Bowers Mansion

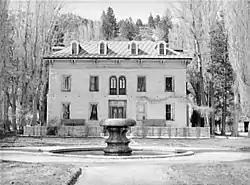
Bowers Mansion, 1940

The Bowers Mansion is a mansion located between Reno and Carson City, Nevada. It was built in 1863 by Lemuel "Sandy" Bowers and his wife, Eilley Orrum Bowers, and is a prime example of the homes built in Nevada by the new millionaires of the Comstock Lode mining boom.